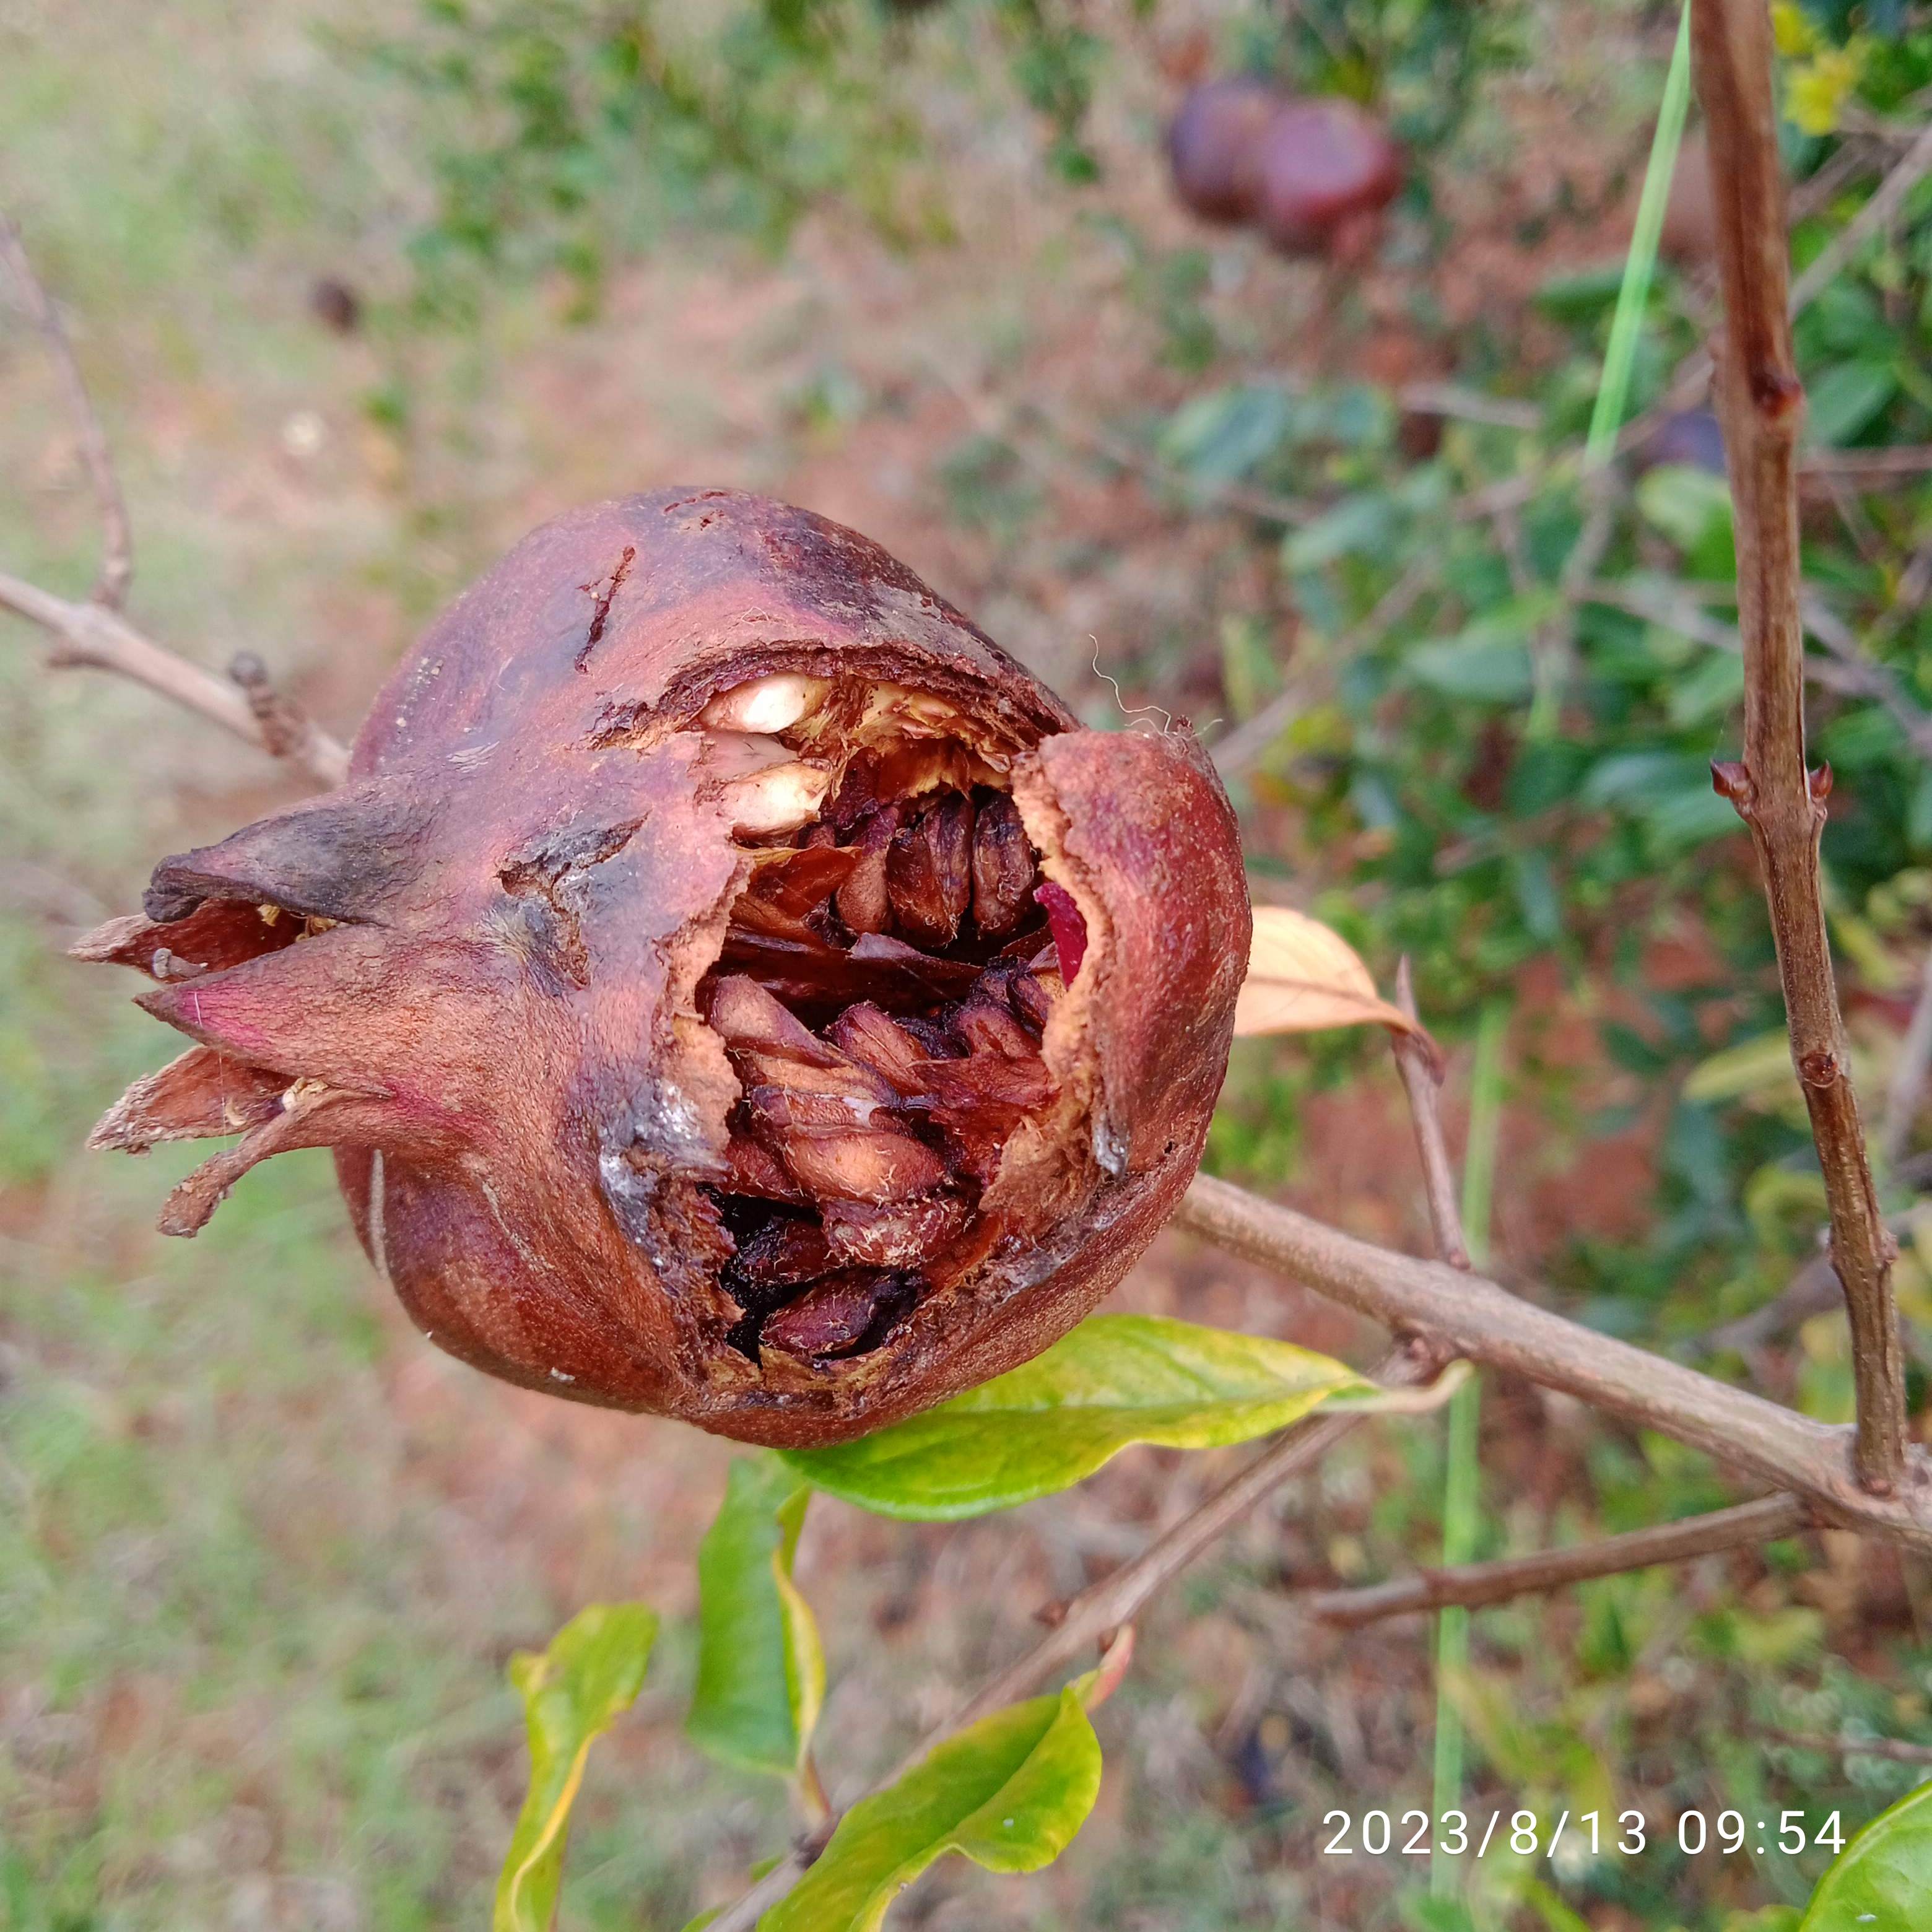
Label: Bacterial_Blight